Barton-under-Needwood

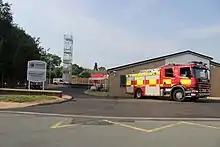
Barton-under-Needwood Community Fire Station in July 2013

The Tudor church of St James is a Grade II* listed building. It dates from 1517 and was built by Dr John Taylor, who lived at Barton and served as chaplain to Henry VIII. It is constructed in stone and is castellated. The church contains several notable funerary monuments.